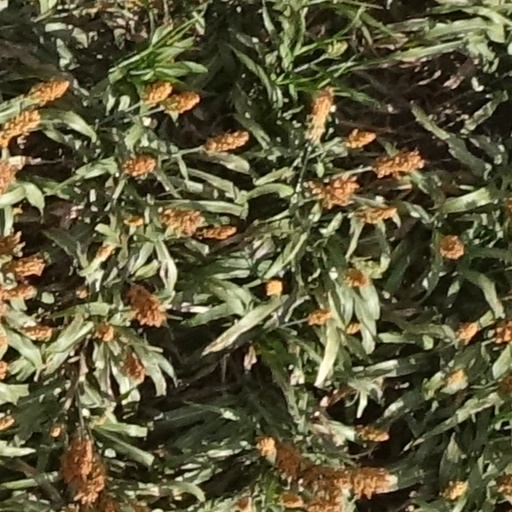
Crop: sorghum